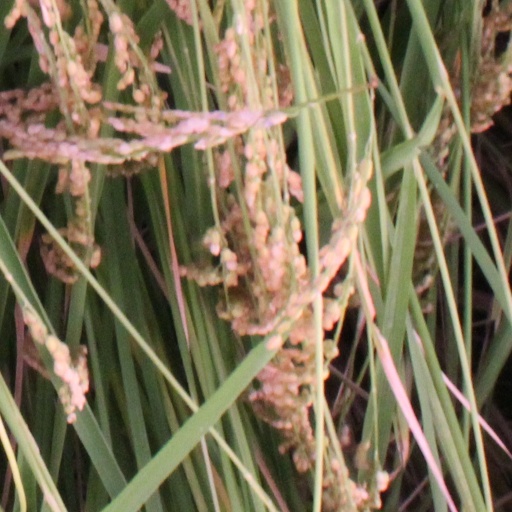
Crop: rice